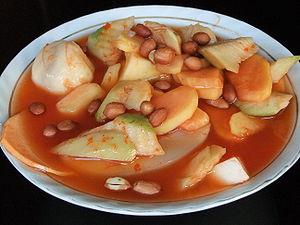
L'asinan est un plat de pickles de légumes ou de fruits, présent en Indonésie. Asin, le mot indonésien pour « salé, est une méthode de conservation des aliments dans de l'eau salée. L'asinan est proche du rujak, où les ingrédients sont frais, tandis qu'ils sont saumurés dans l'asinan indonésien.